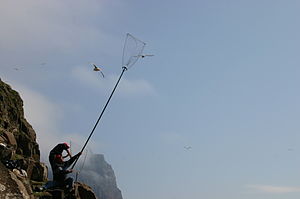
Færøernes fugle
På fuglefangst, Suðuroy
Færøernes fugleliv er præget af havet. Færøerne ligger i et hjørne af Europa, der er fri af fastlandet og præget af oceanet med Golfstrømmen som en dominerende kraft. Et område med en usædvanlig fuglerigdom. Der er ca. 80 almindelige fuglearter, hvoraf ca. 54 arter ruger på Færøerne.